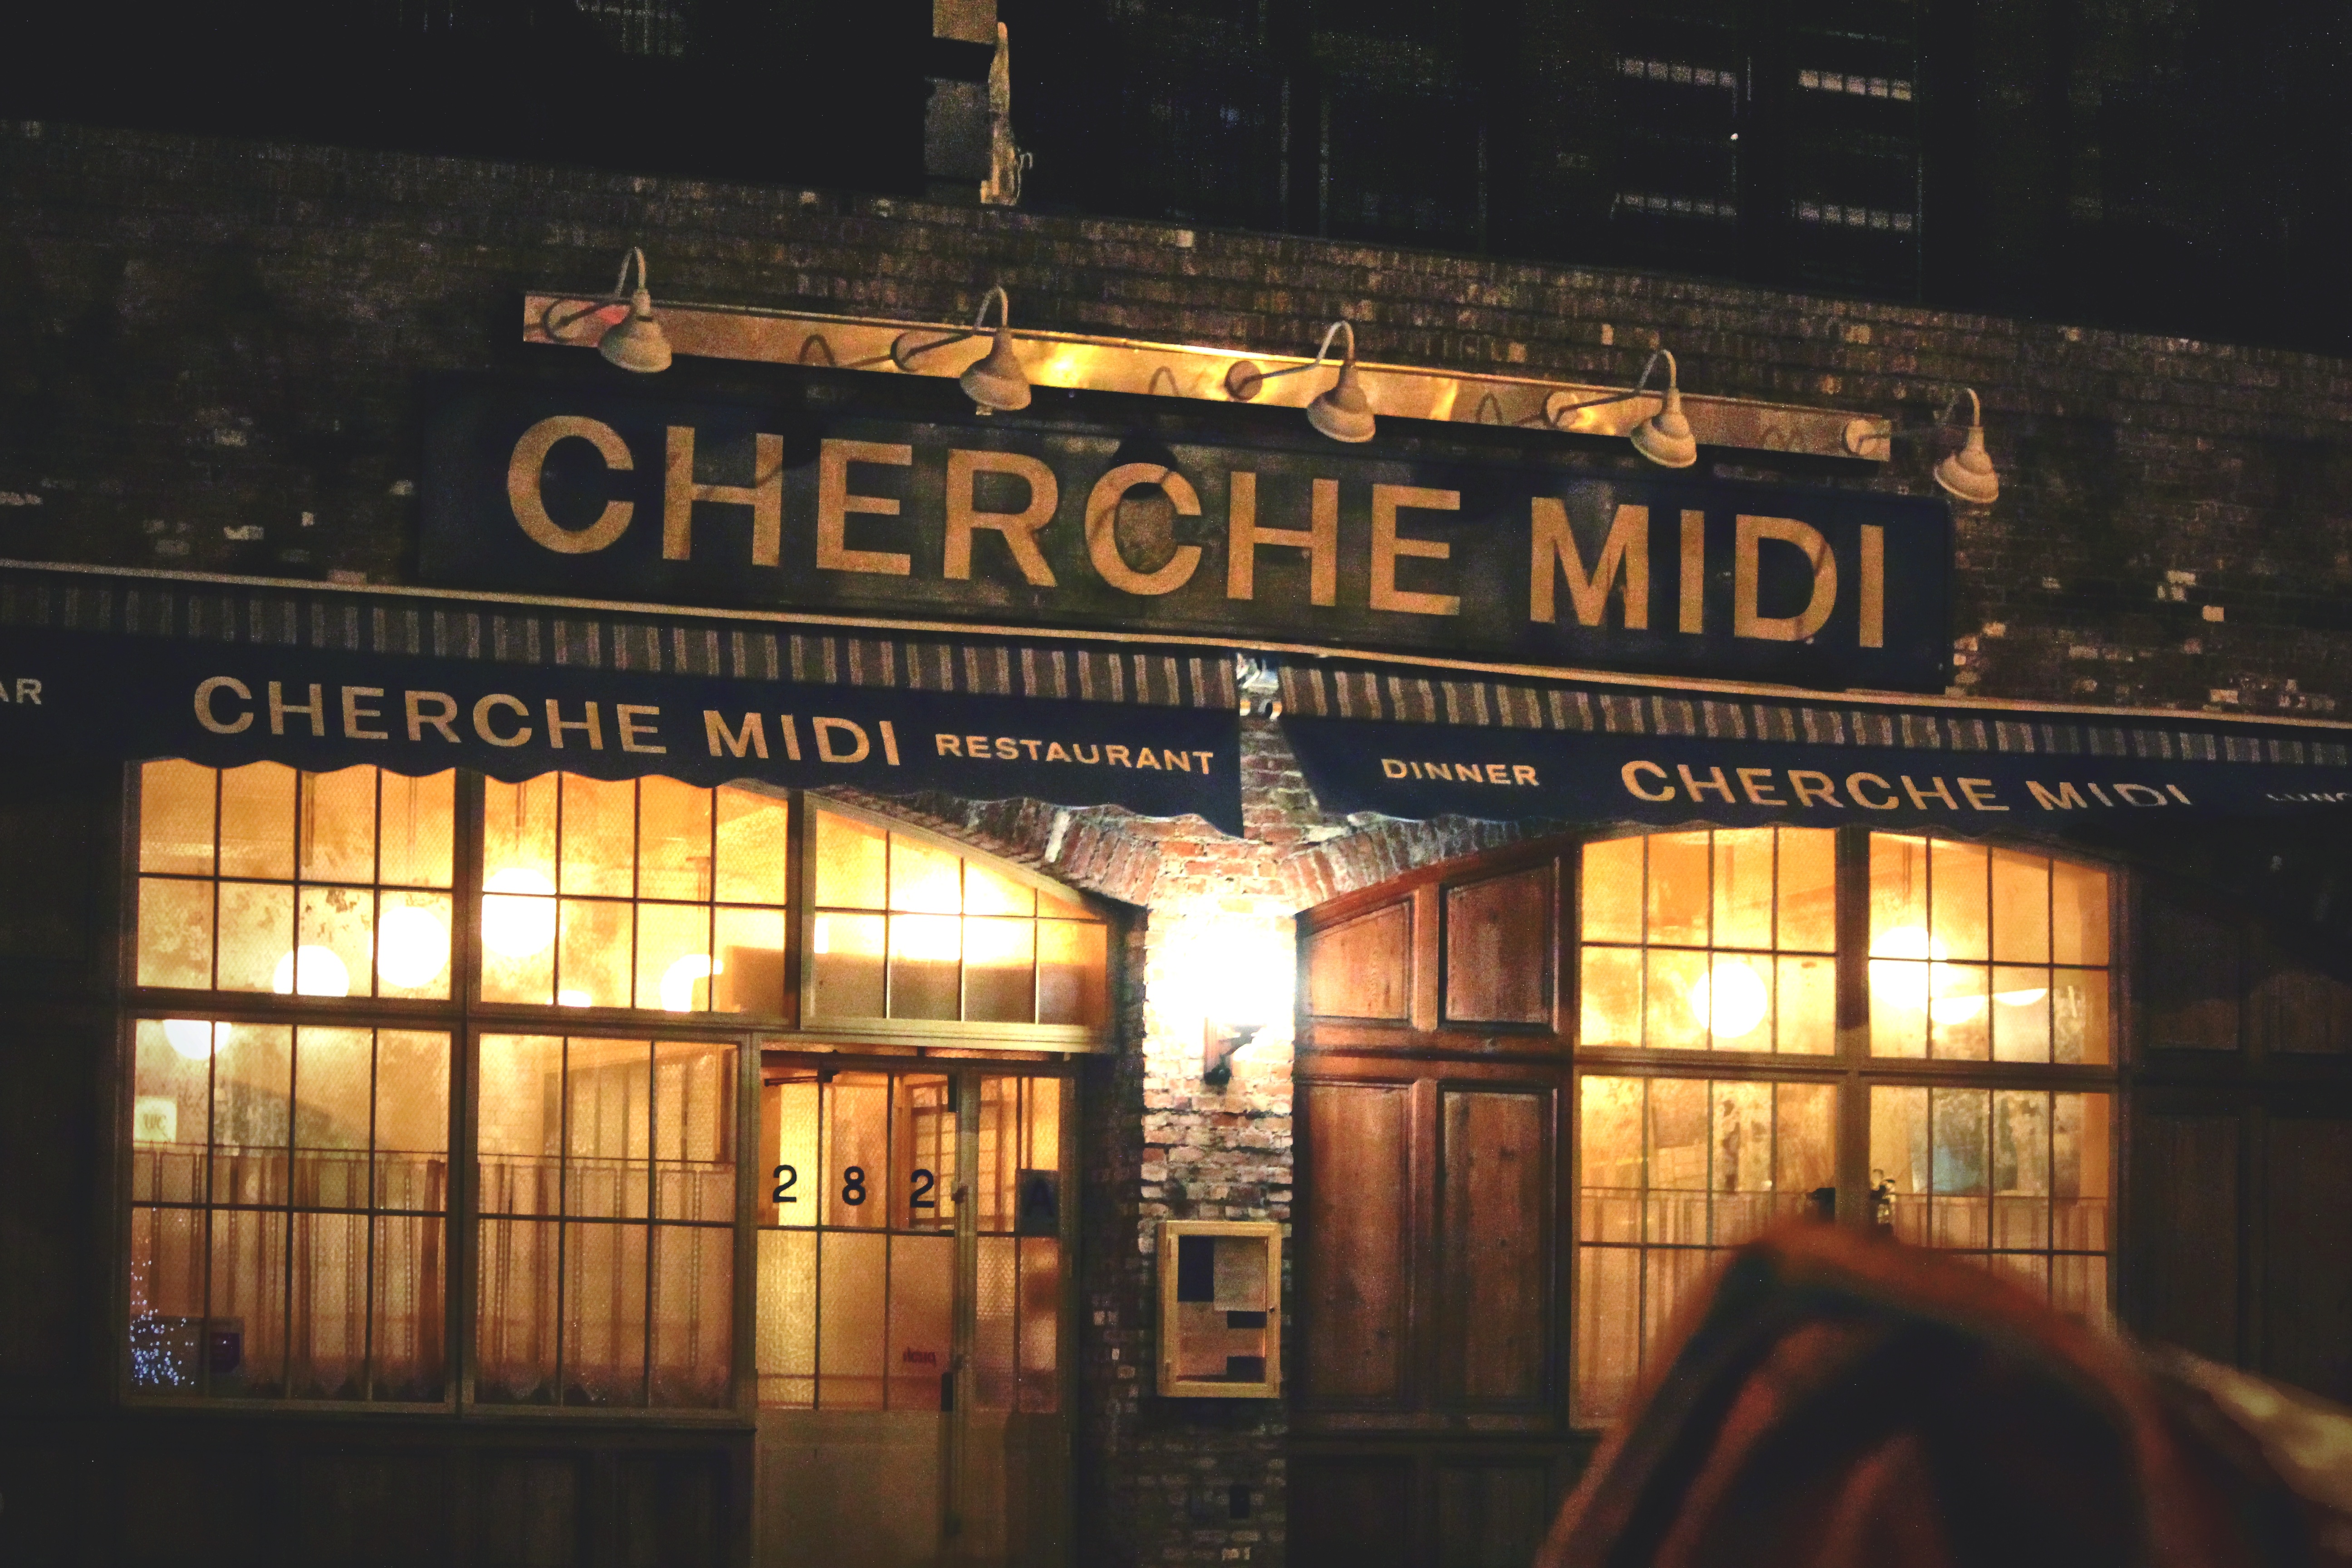
architecture, night, building, city, urban, new york, manhattan, cityscape, downtown, nyc, tourist attraction